Eyes of Love (1959 film)

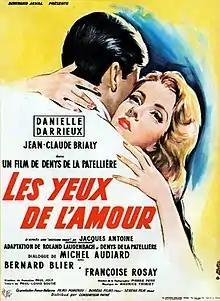

Eyes of Love (French: Les yeux de l'amour) is a 1959 French-Italian romantic drama film directed by Denys de La Patellière and starring Danielle Darrieux, Jean-Claude Brialy and Françoise Rosay.